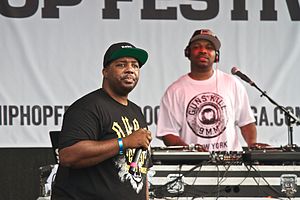
Erick Sermon
Erick Sermon, også kendt som Erick Onassis, er en amerikansk rapper, musiker og producer.